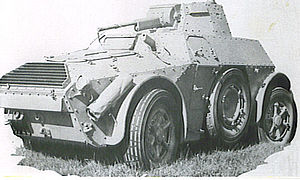
Long Range Desert Group / Kamphistorie / Angrebet på Barca
En AB.41 panservogn. LRDG stødte på adskillige af disse køretøjer ved Barca.
Long Range Desert Group var en britisk militærenhed i 2. Verdenskrig. Enheden blev etableret i Ægypten, efter at Italien havde erklæret Storbritannien krig i juni 1940. Enheden blev grundlagt af major Ralph A. Bagnold med hjælp fra kaptajnerne Patrick Clayton og William Shaw. Enheden var underlagt den daværende britiske øverstkommanderende i Mellemøsten general Archibald Wavell. Gruppen specialiserede sig i mekaniseret recognoscering, indsamling af efterretninger og i at finde vej i ørkenen. Gruppen blev nedlagt ved krigens slutning. LRDG fik øgenavnet Mosquito Army af Wavell. Soldater fra Special Air Service kaldte den for Libyan Desert Taxi Service.